Jade North

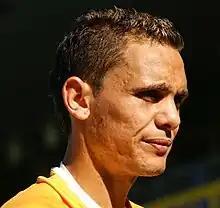
North in 2008

Jade Bronson North (born 7 January 1982) is an Australian former professional soccer player who played as a centre back or right back. He was a member of the Australian national team, and is co-chair of Football Australia's inaugural National Indigenous Advisory Group.